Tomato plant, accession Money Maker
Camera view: horizontal (90 deg, fisheye); turntable rotation: 60 degrees
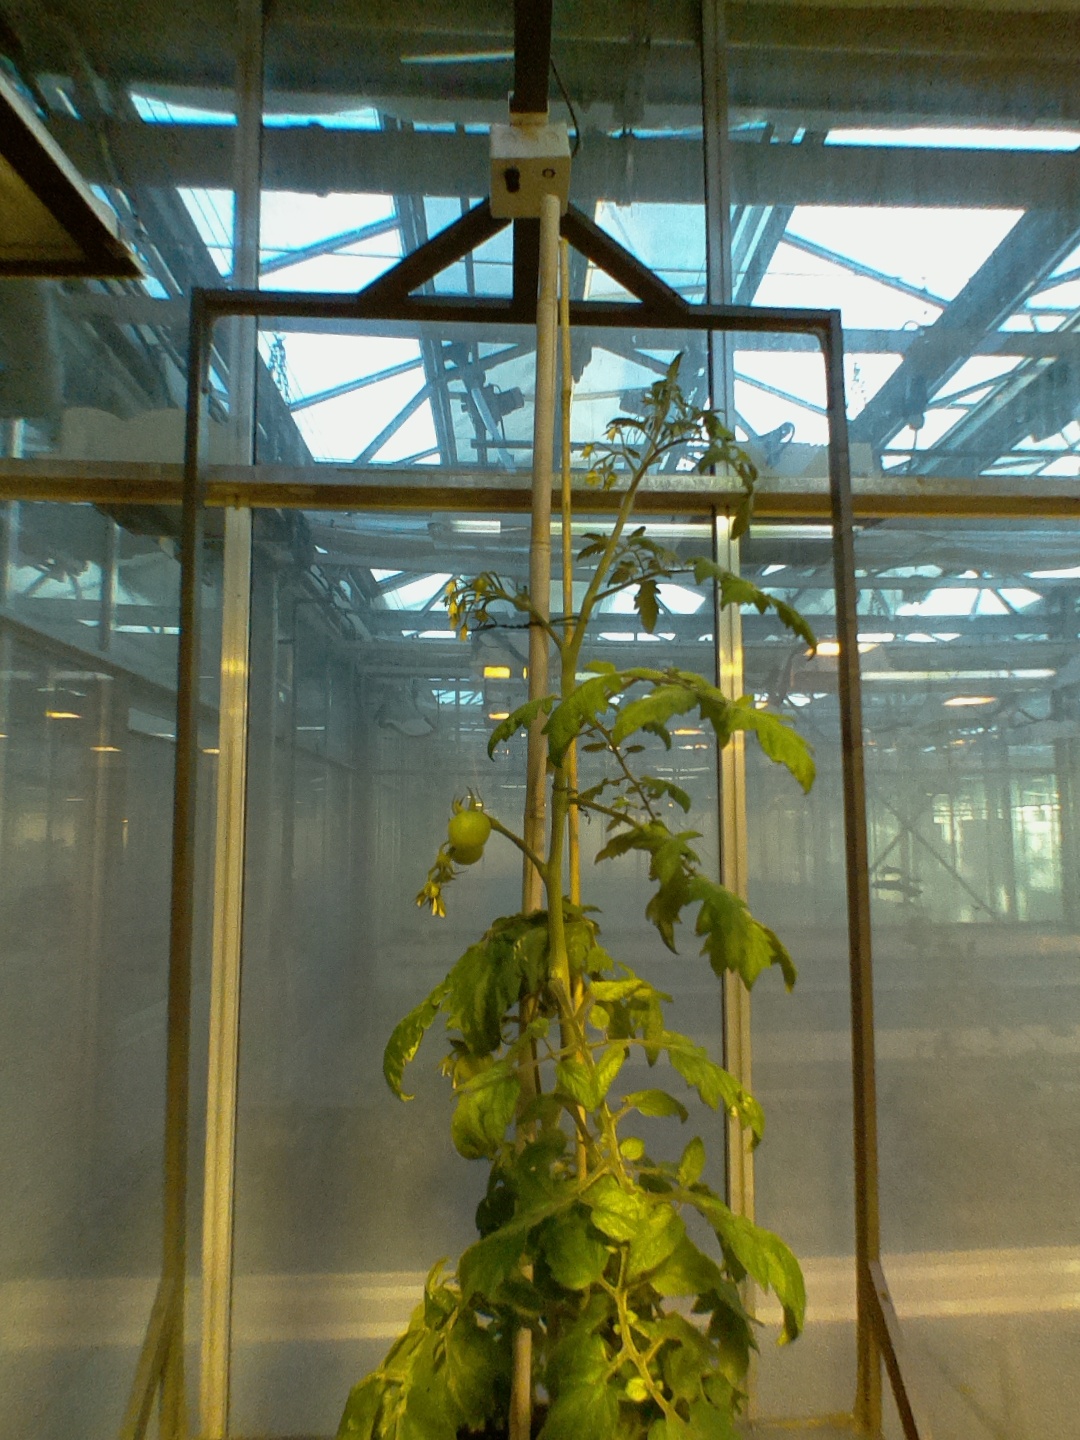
BBCH growth stage 72: 20%-30% of final fruit size